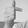
ASL letter: T